History of Lutheranism

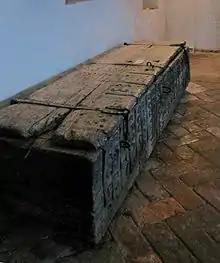
Tetzel's coffer, on display at the (article in German).

Luther objected to a saying attributed to Johann Tetzel that "As soon as the coin in the coffer rings, the soul from purgatory springs," insisting that, since forgiveness was God's alone to grant, those who claimed that indulgences absolved buyers from all punishments and granted them salvation were in error. Christians, he said, must not slacken in following Christ on account of such false assurances.